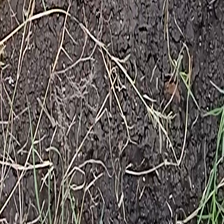
Weed species: Harali_(Cynodon_dactylon)